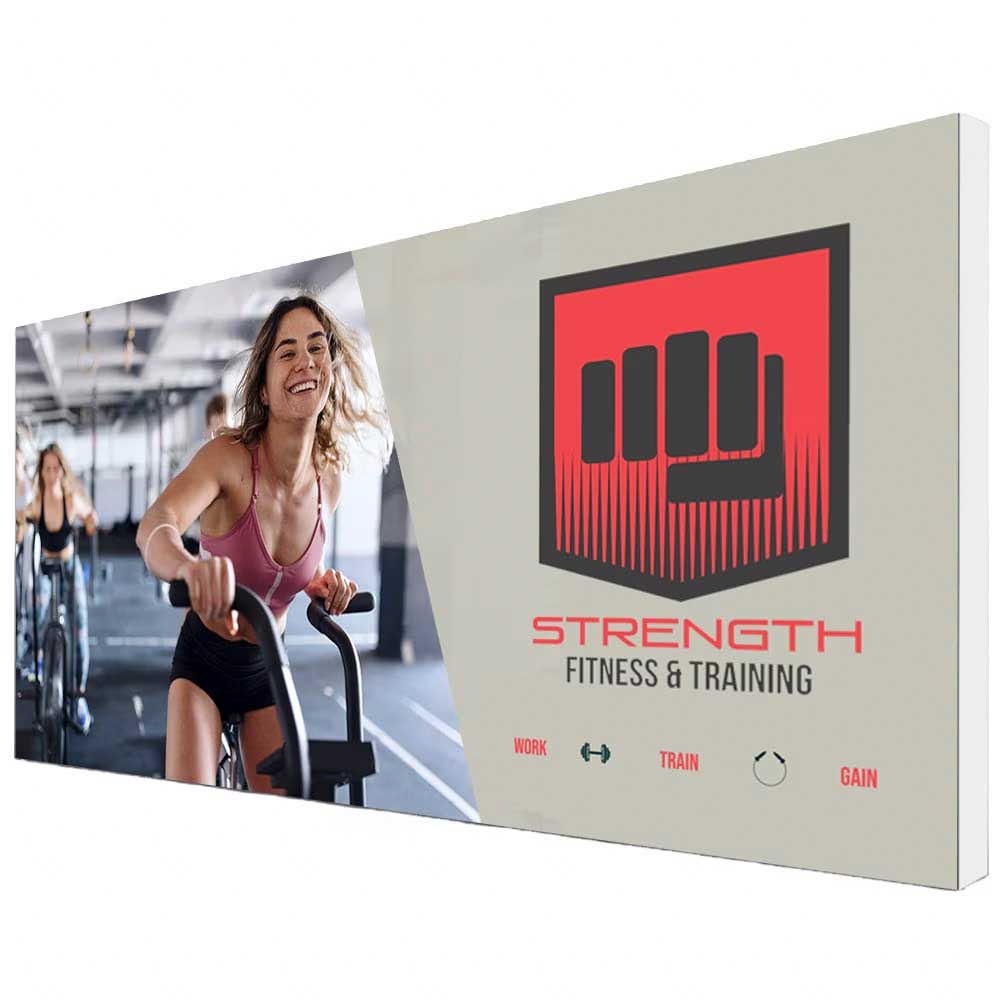
20 x 10ft. Continuous SEG Backlit Single-Sided
The 20x10 ft. Lumiere Continuous Backlit display is a show-stopping solution designed to amplify your trade show presence with stunning visuals and high-impact branding. Spanning an impressive 20 feet, this backlit display uses seamless dye-sublimated fabric graphics across connected frames, creating a flawless, continuous backdrop that commands attention. Equipped with LED ladder lights , the Lumiere brilliantly illuminates your graphics, ensuring vibrant colors and sharp details that stand out even in the busiest environments. Ideal for product launches, brand promotions, or high-profile events, this display transforms your exhibit space into an eye-catching marketing platform. Built for flexibility, the Lumiere features a modular design with front, back, and end cap panels that can be easily updated to suit various events or messages. Lightweight and portable, the Lumiere includes travel bags and connectors for hassle-free setup and transport. Engage audiences and make your brand unforgettable with the 20x10 ft. Lumiere Continuous Backlit display. Production Time: 2 Business Days Additional Information Includes: (2) LLW4X4NLD (8) LLW-LED1X4 (10) Hook and Loop Straps (1) 20ft x 10ft Front Graphic (1) 20ft x 10ft Back Blockout Panel (2) Blockout End Cap Panels Features: Display Dimensions : 236.2" W x 117.75" H x 14.5" D Printing Process: Dye Sublimation Key Features: SEG dye sublimated fabric graphics Double sided graphic display LED ladder lights Tool free assembly Modular hardware Includes travel bags Shipping Weights & Dimensions Ladder Lights - 4 Units (2 Boxes) Shipping Weight: 29 lbs Shipping Dimensions: 14" L x 12.5" W x 32.5" H 4x3 Lumiere Light Wall (2 boxes total) Shipping Weight: 39 lbs (with graphics) (each box) Shipping Dimensions: 34" L x 14" W x 9" H (each box) Hardcase Option: LA-CAJA This configuration requires qty 2 (qty 1 frame w/lights + graphics in each case) Templates 20 x 10ft SEG Backlit Template - No Endcaps 20 x 10ft SEG Backlit Template - Endcaps Downloads Spec Sheet Setup Instructions Videos
Brand: WS Displays
Category: Business & Industrial > Advertising & Marketing > Trade Show Displays > Backlit Displays